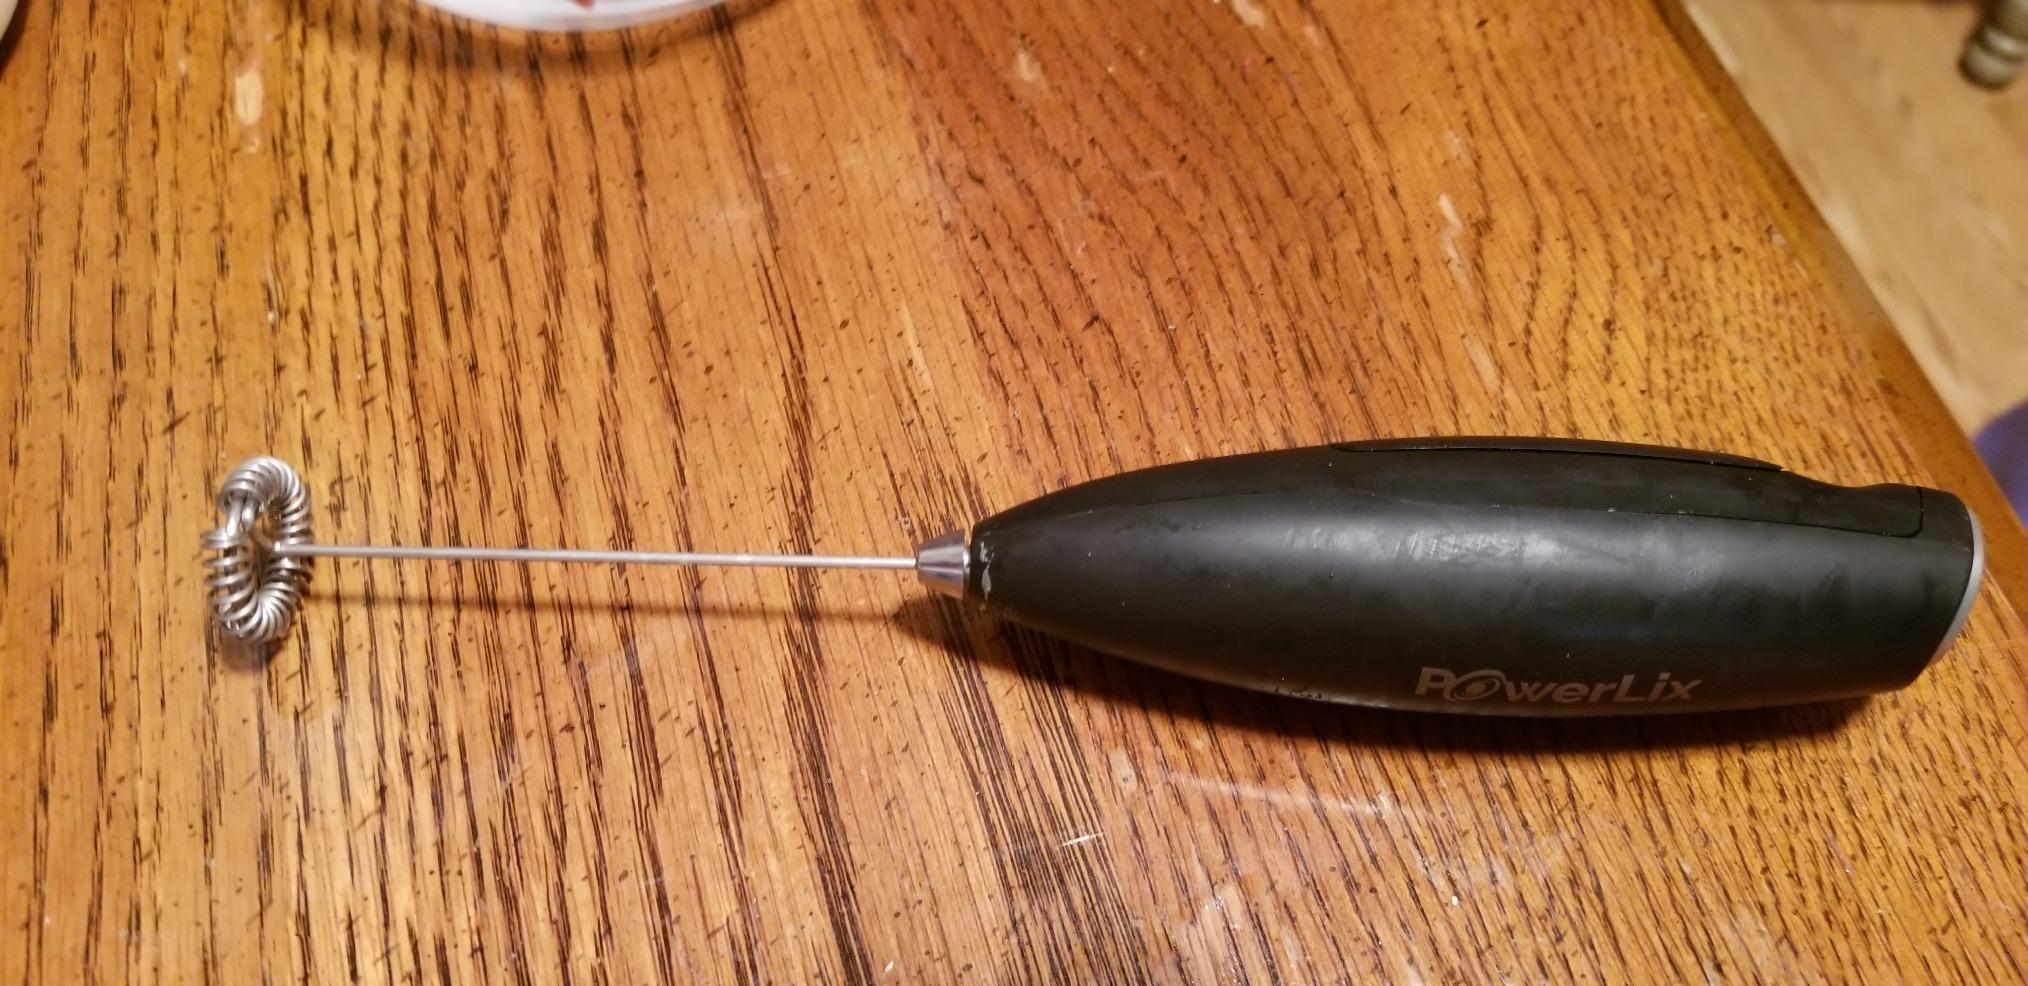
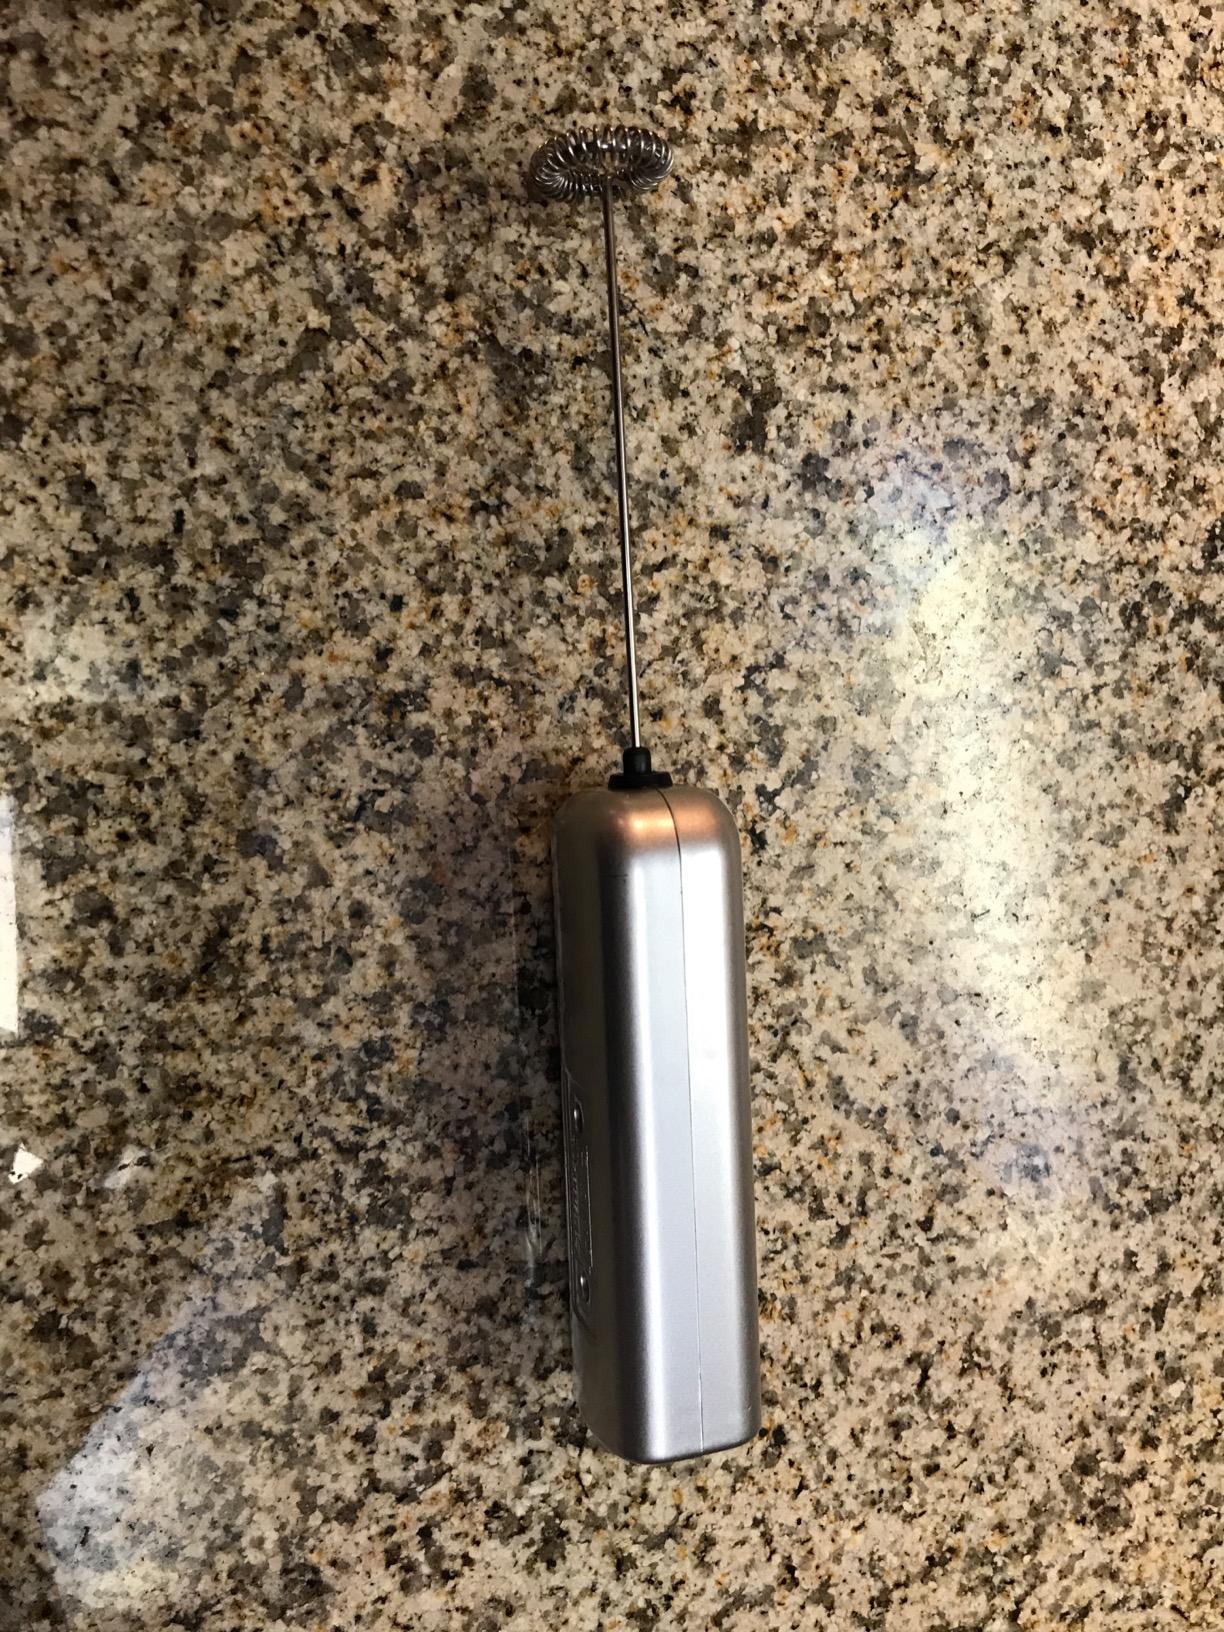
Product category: items_mixer
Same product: no